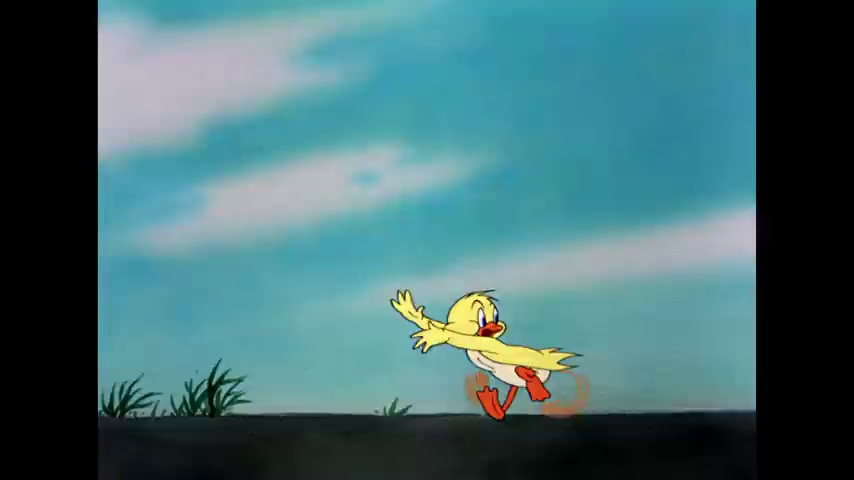
Portrait style: Cartoon Portrait